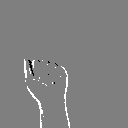
ASL letter: a